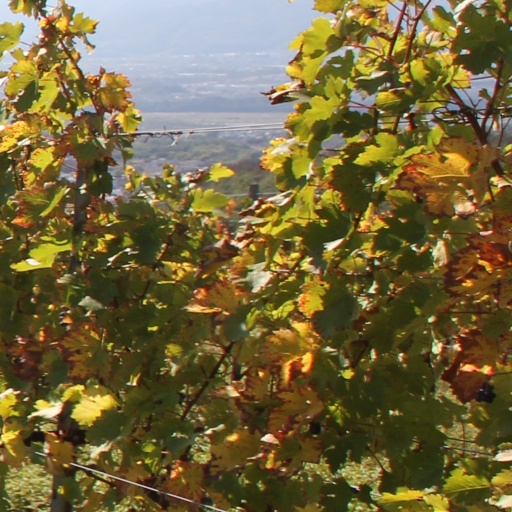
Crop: grape